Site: brandenburg
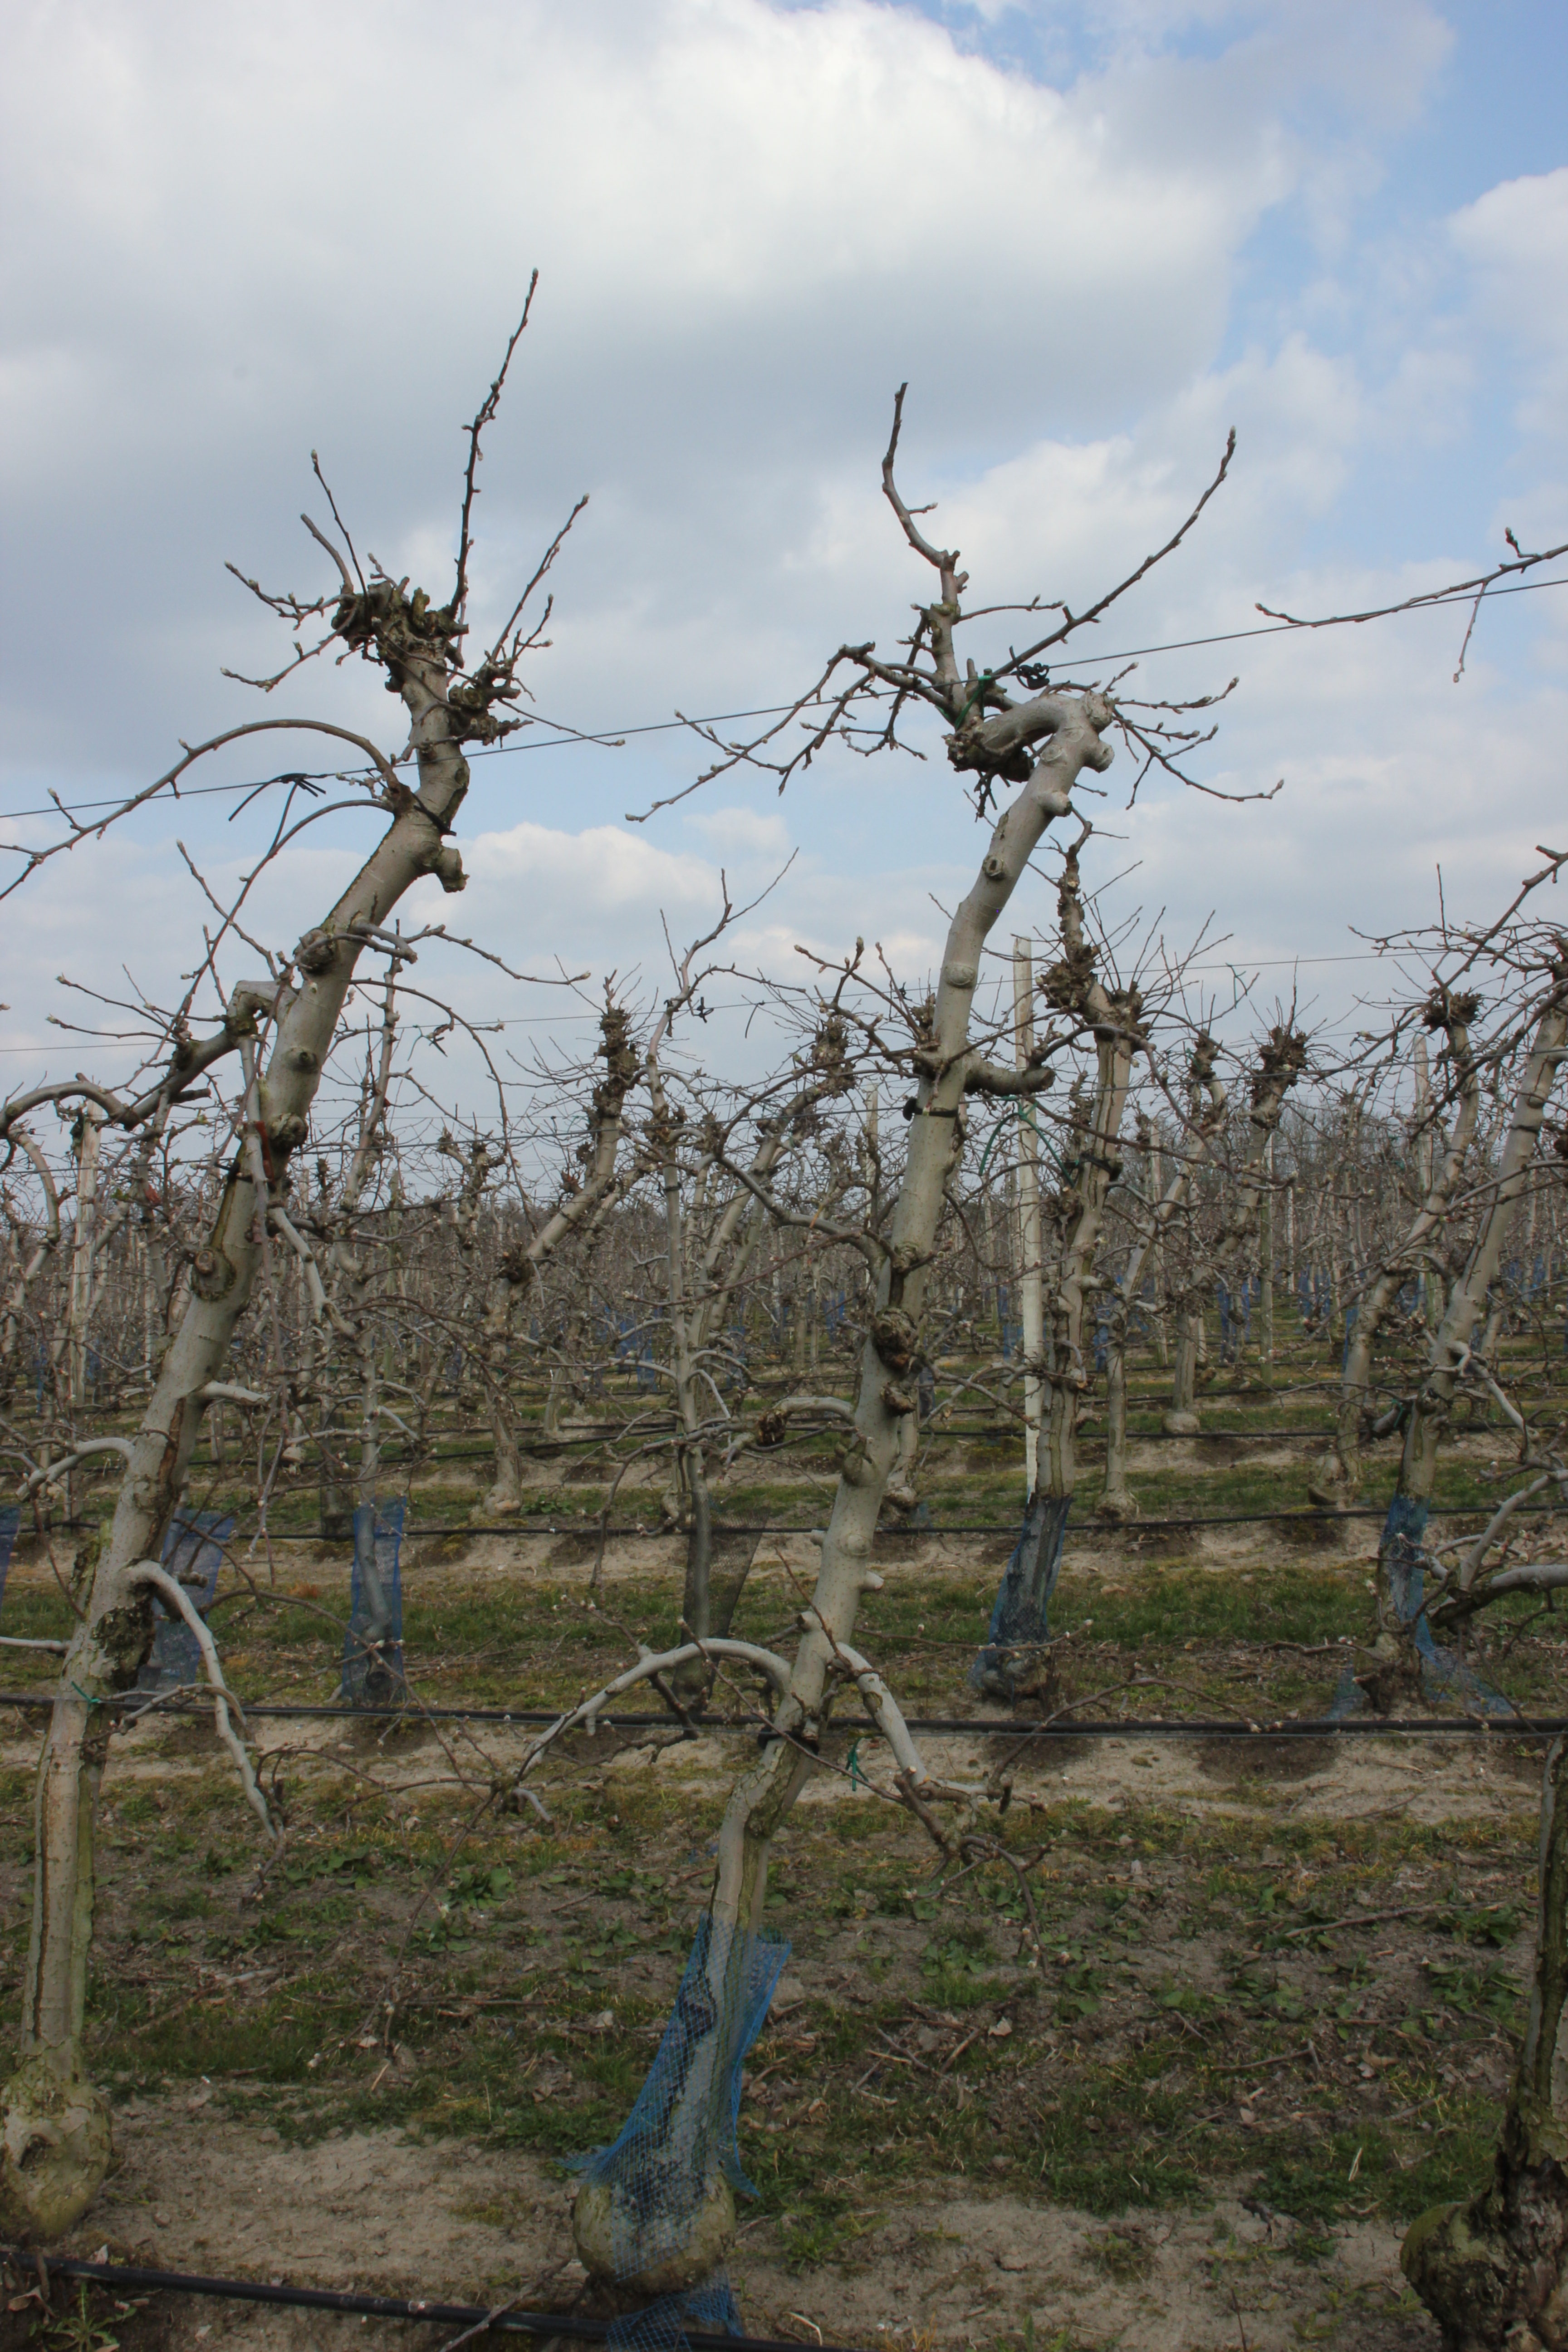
Growth stage (BBCH 03): Bud development